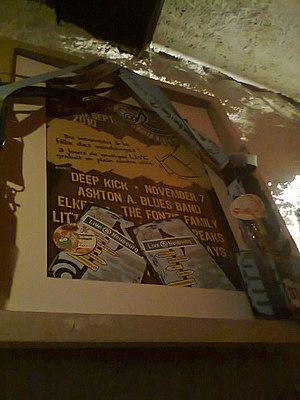
Deep Kick
Deep Kick est un groupe de rock-funk suisse, originaire de Neuchâtel, en Suisse romande.